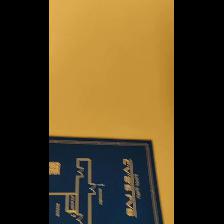
Label: NonHuman